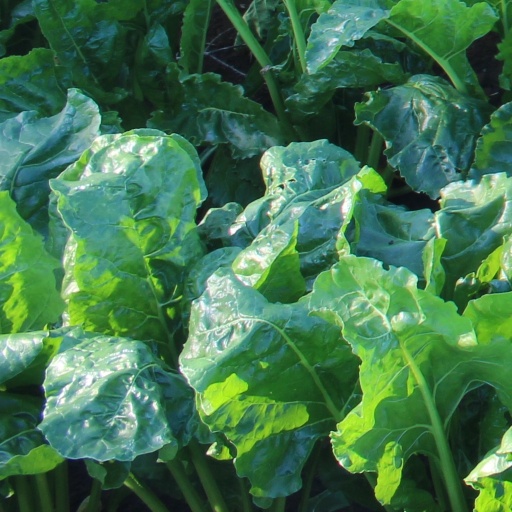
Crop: sugar beet